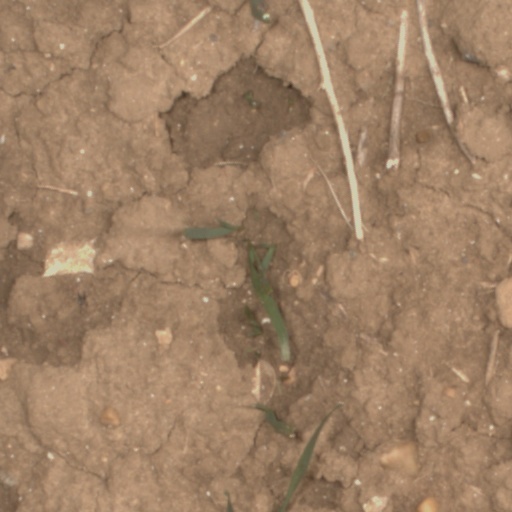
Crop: wheat